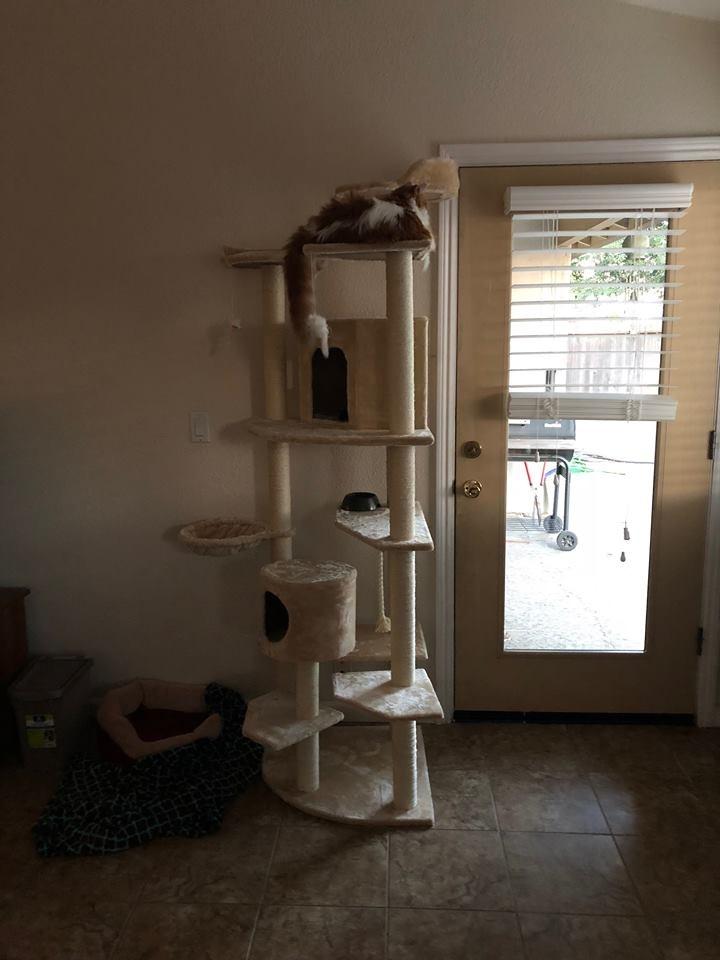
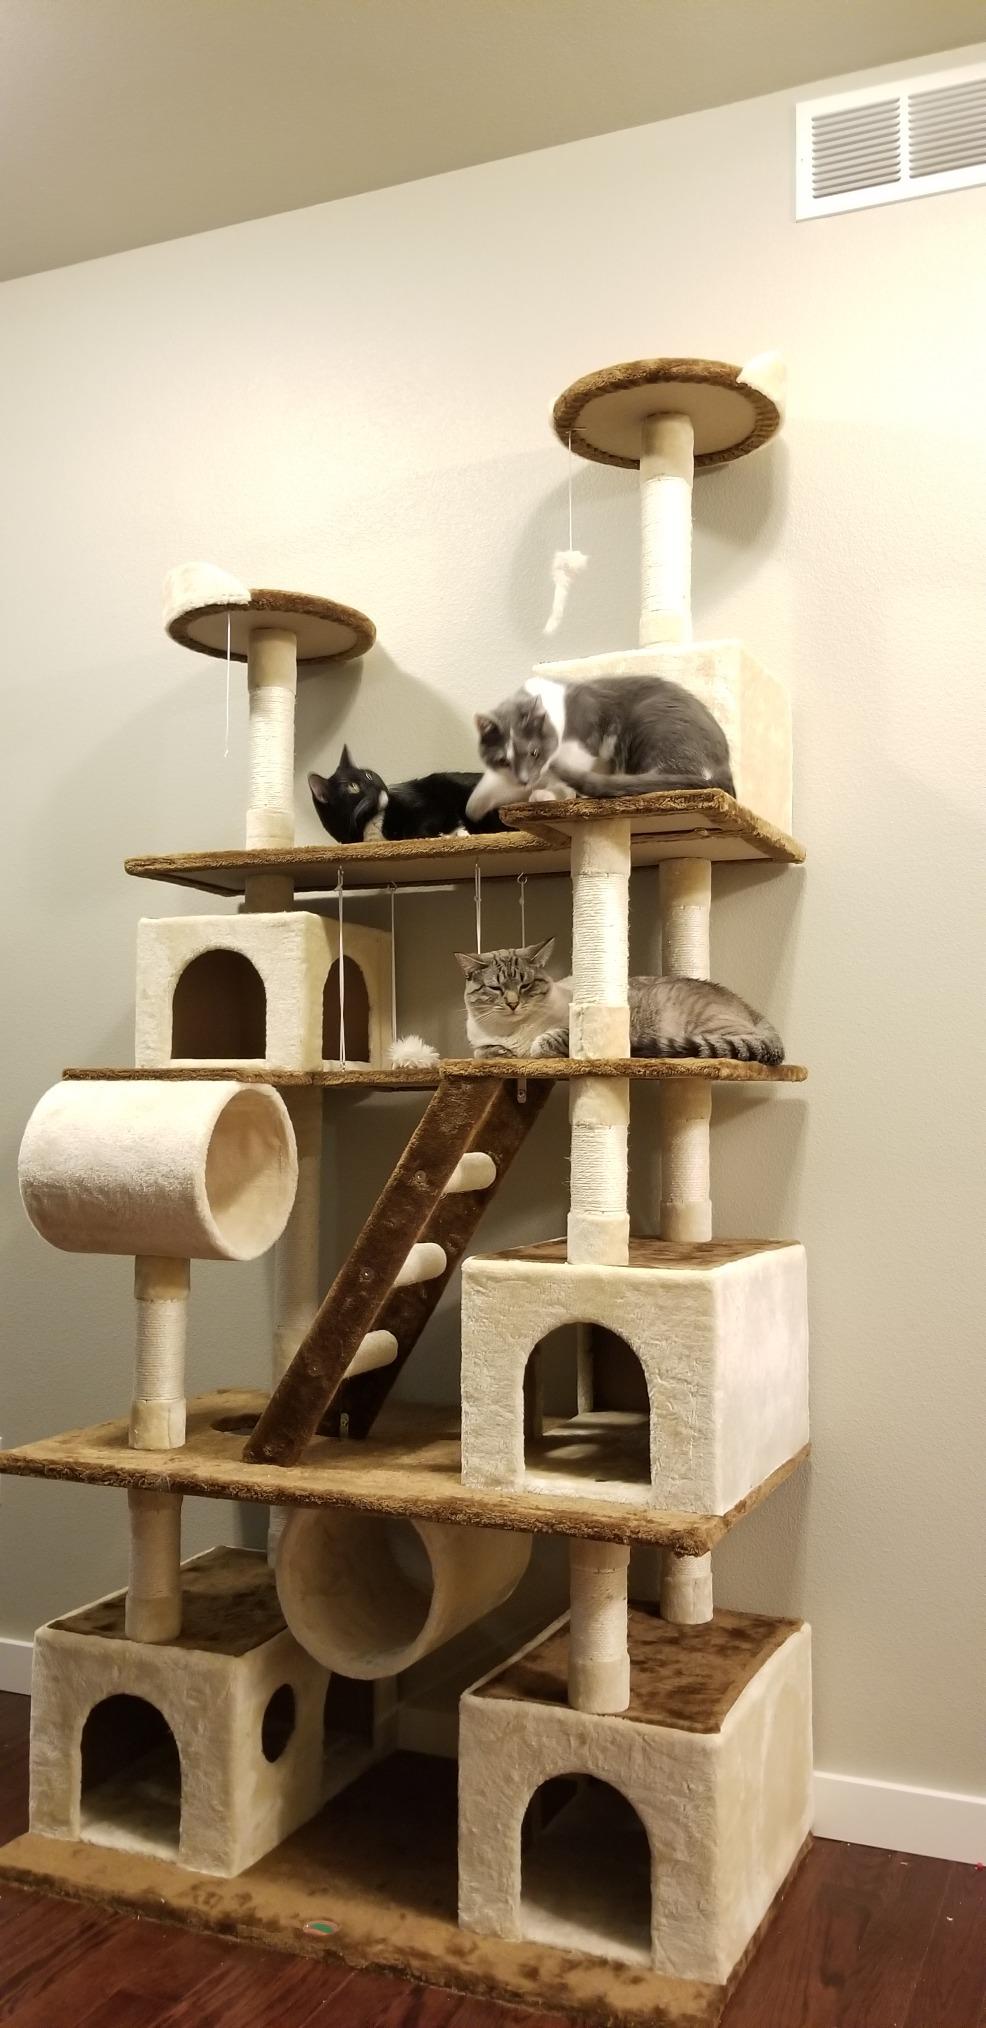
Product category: items_cat tree
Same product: no